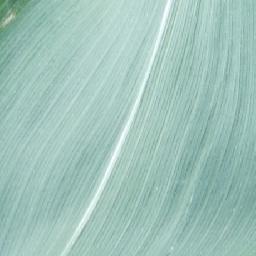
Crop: corn
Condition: (maize)_healthy